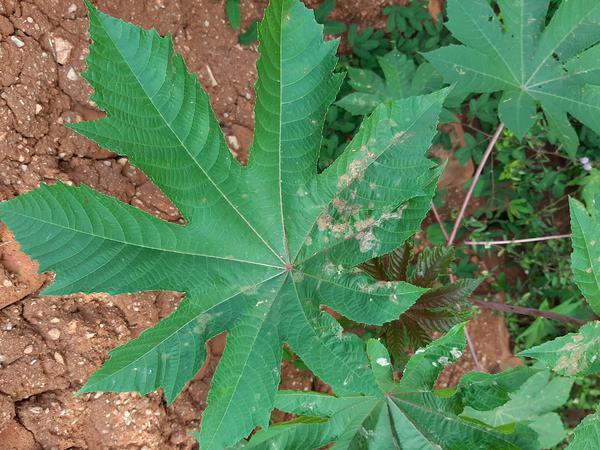
Plant: Castor